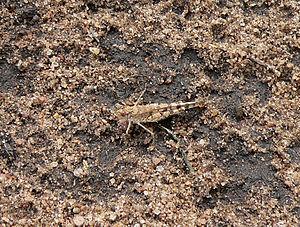
Tchatchou est l'un des sept arrondissements de la commune de Tchaourou dans le département du Borgou au Bénin.